Louis Crommelin

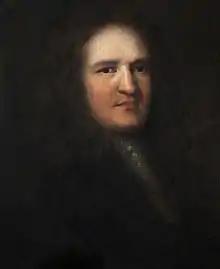
Louis Crommelin

Samuel-Louis Louis Crommelin (1652–1727) was a French Huguenot exile, who became director of an Irish linen business.